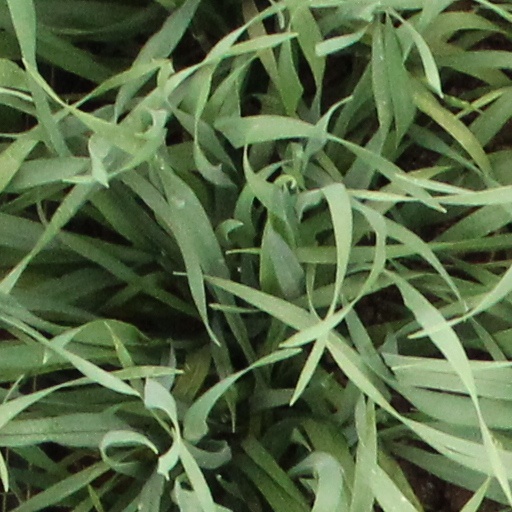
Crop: wheat